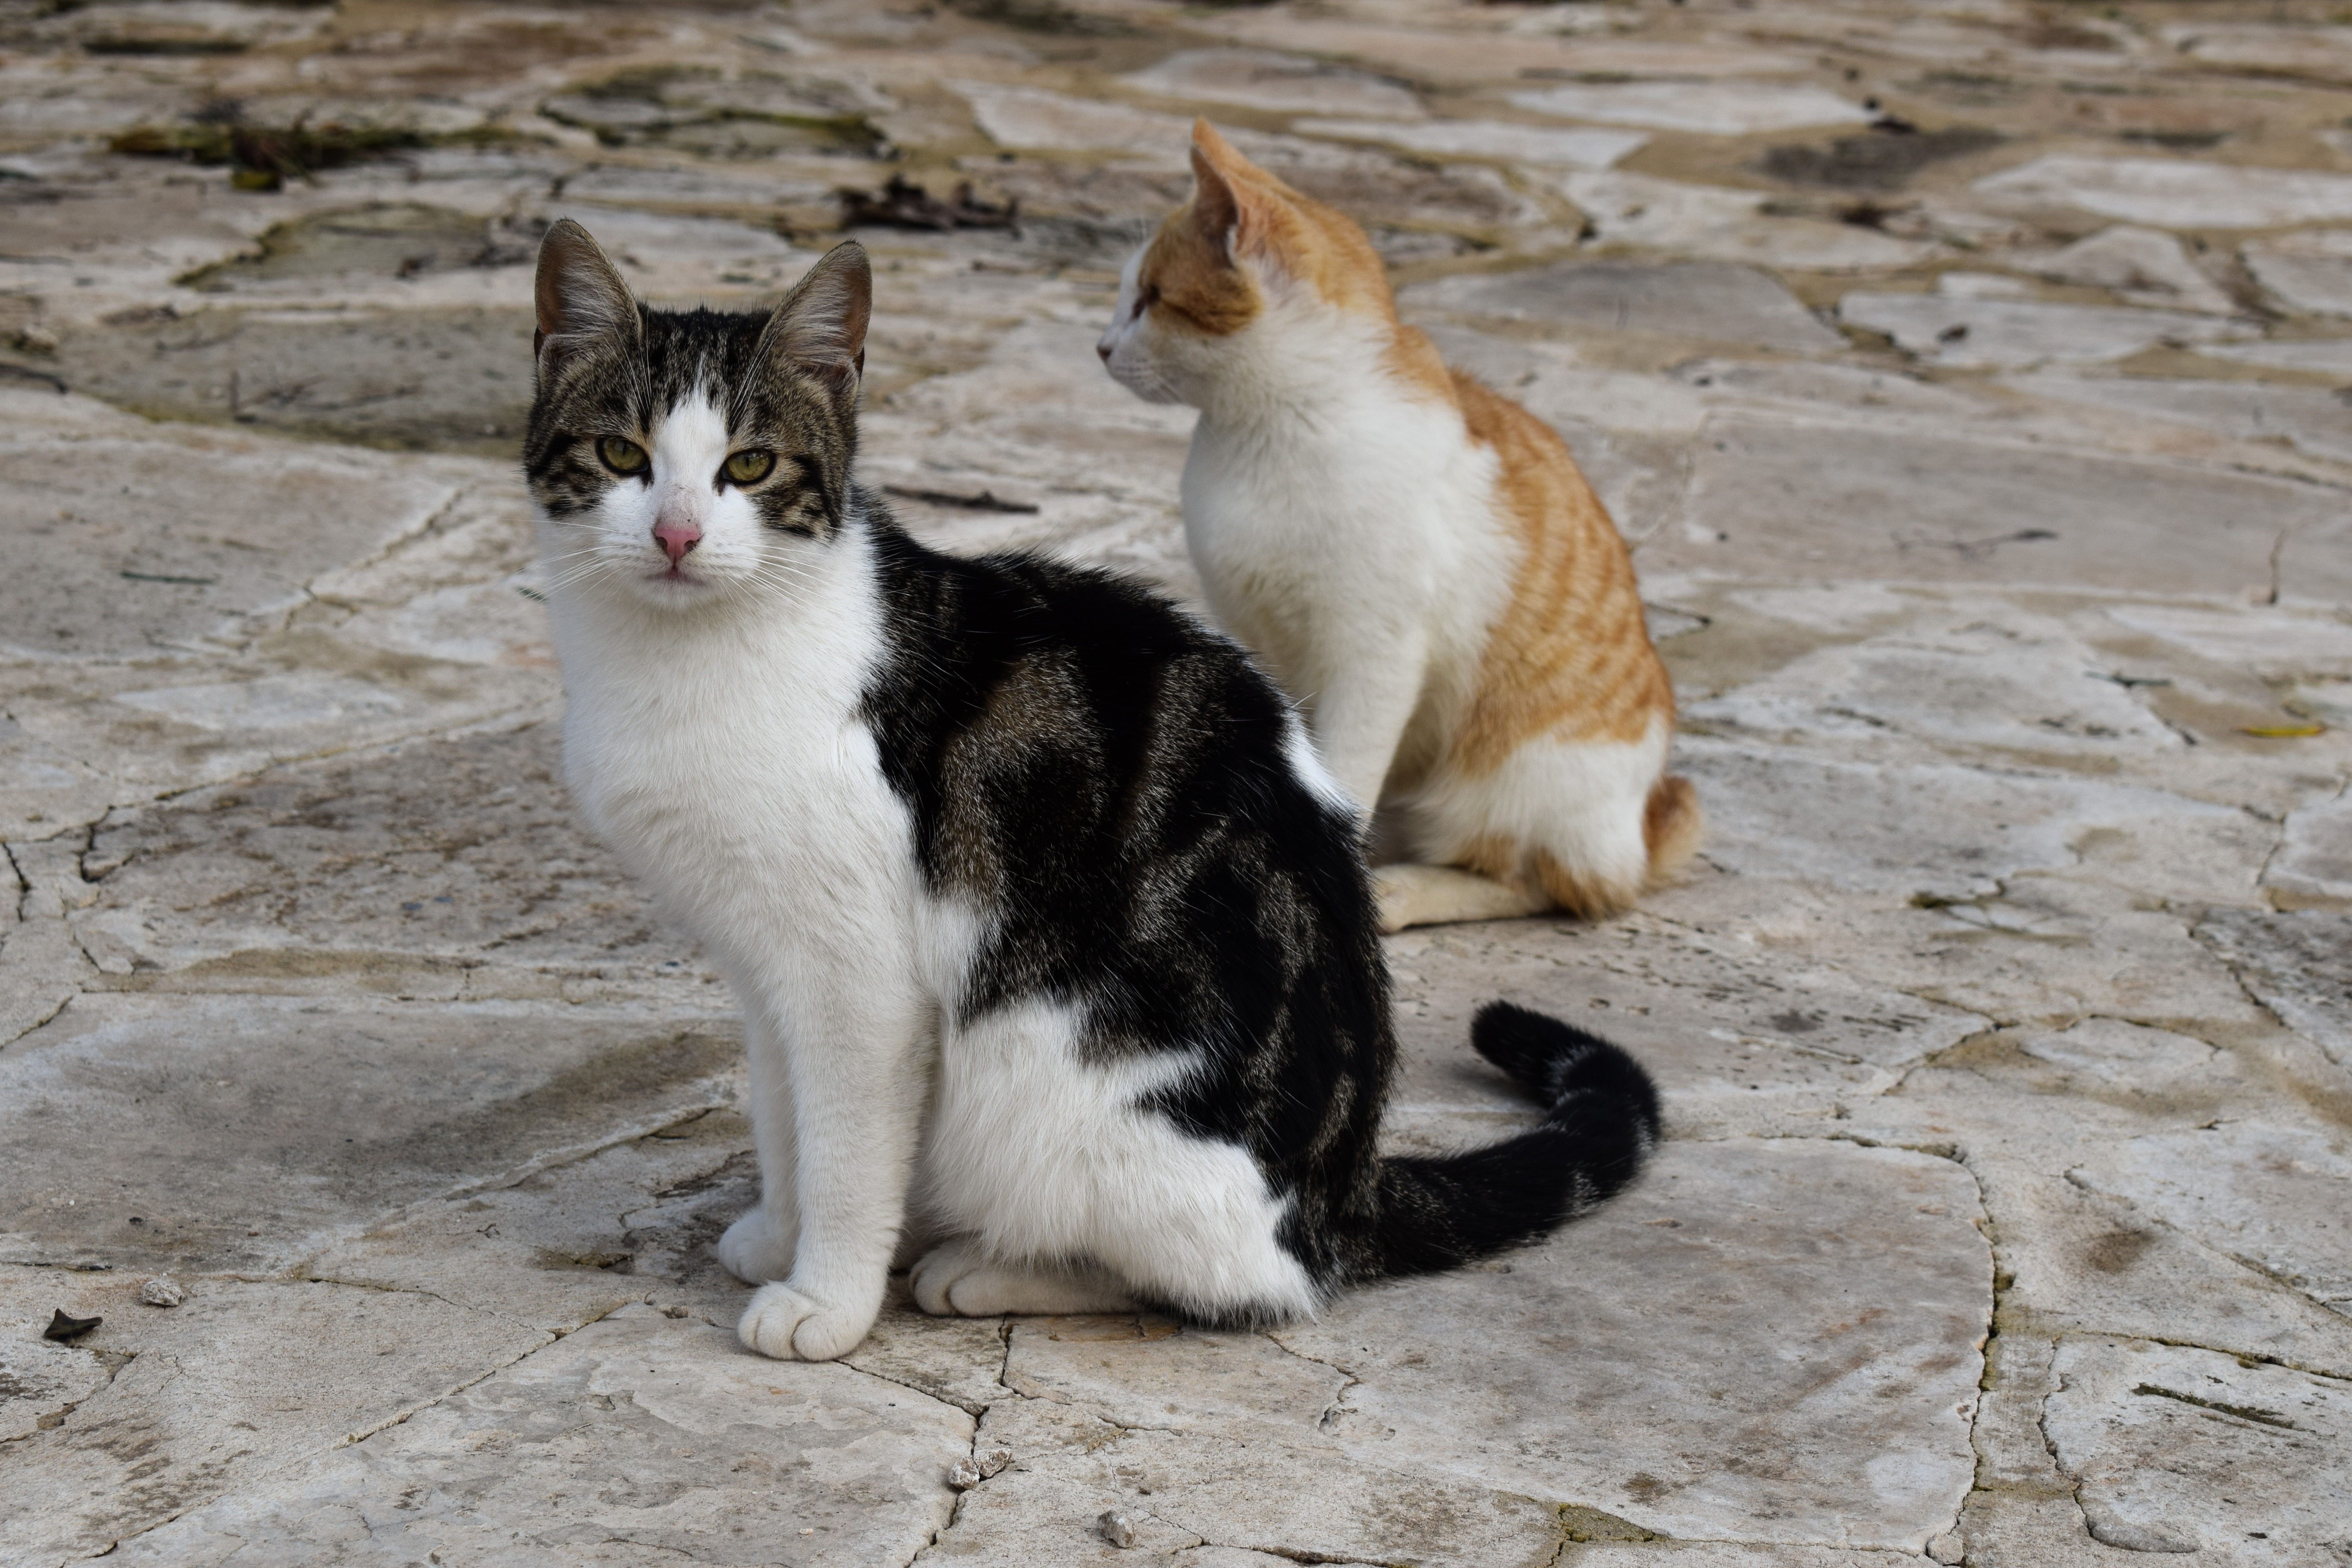
animal, cute, looking, kitten, cat, mammal, fauna, curiosity, whiskers, homeless, lovely, vertebrate, adorable, stray, cyprus, european shorthair, small to medium sized cats, cat like mammal, domestic short haired cat